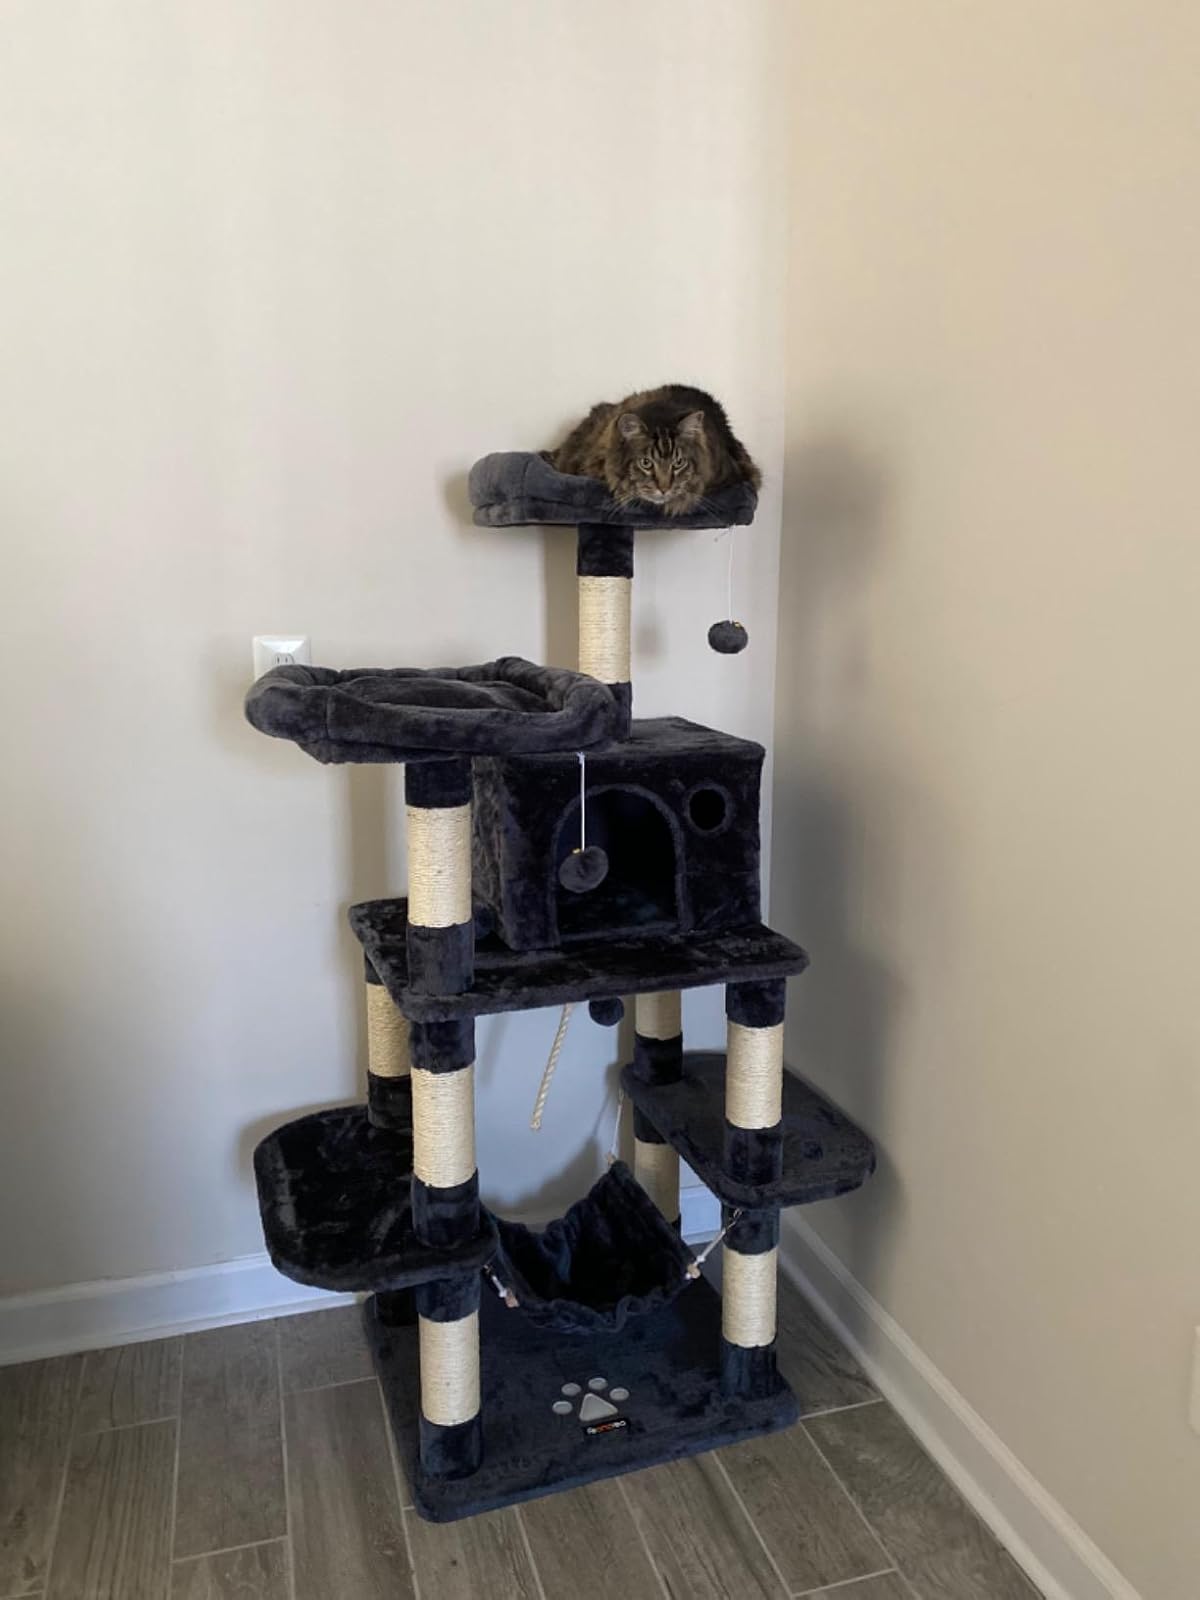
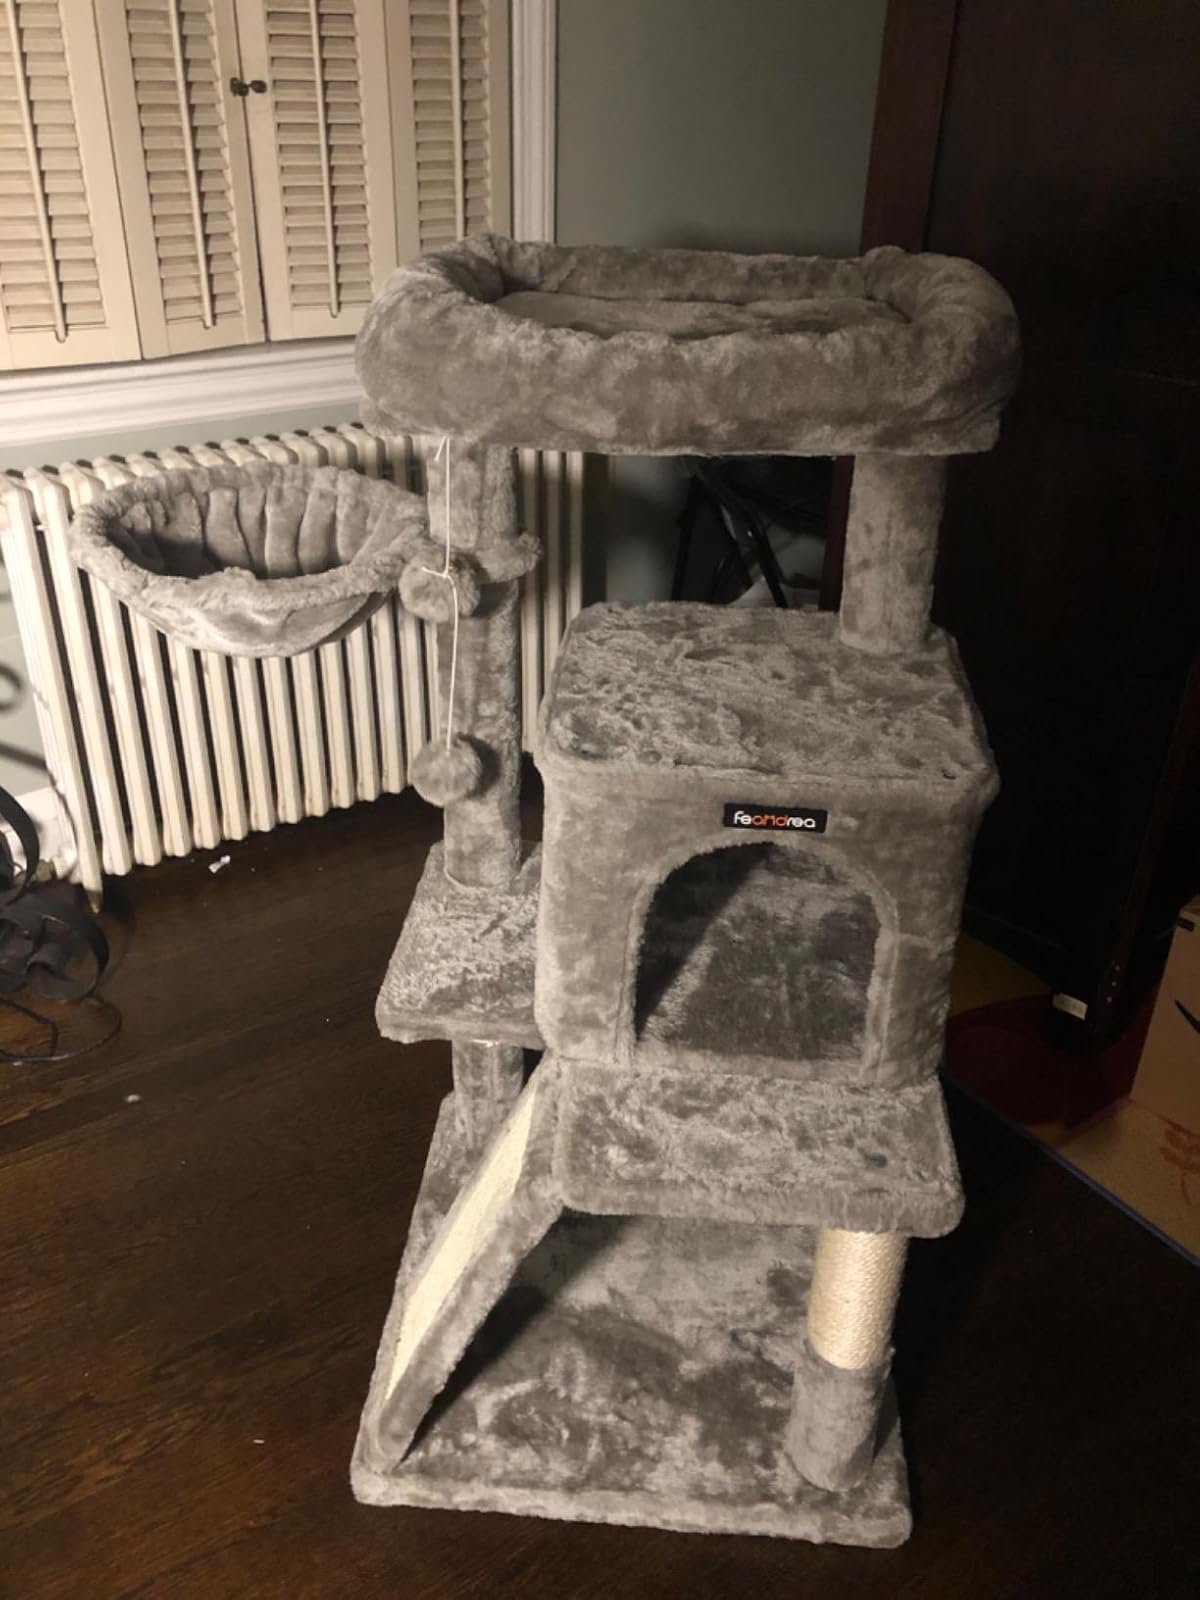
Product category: items_cat tree
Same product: no